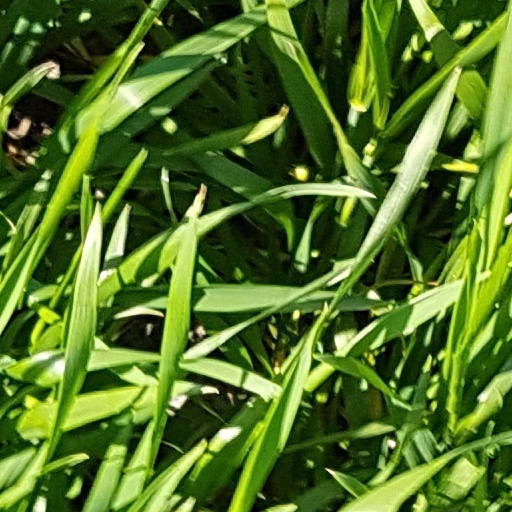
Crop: wheat